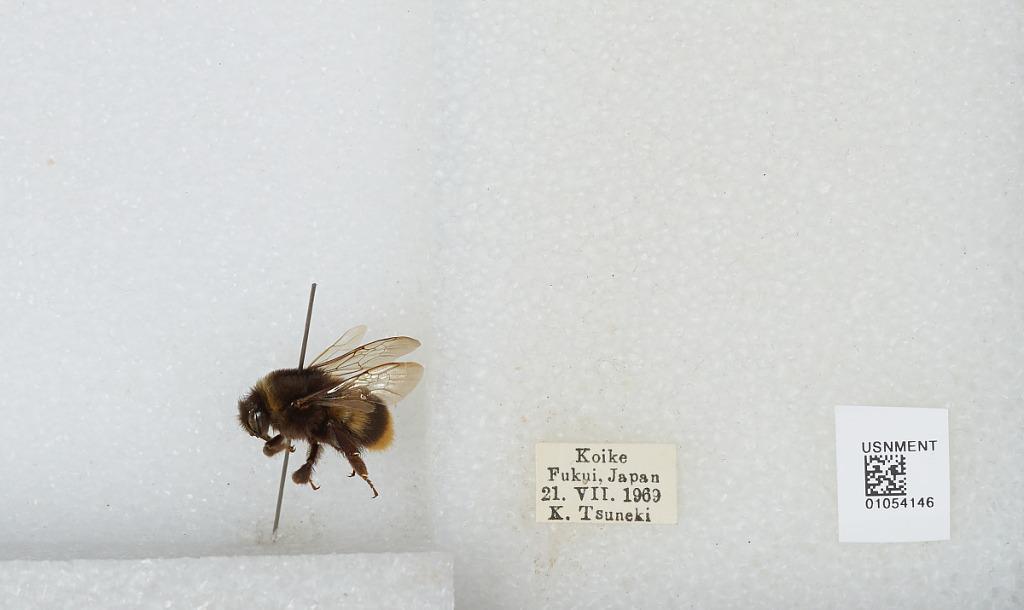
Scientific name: Bombus sp.
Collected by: K. Tsuneki
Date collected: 1969-7-21
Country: Japan
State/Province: Fukui
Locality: Koike